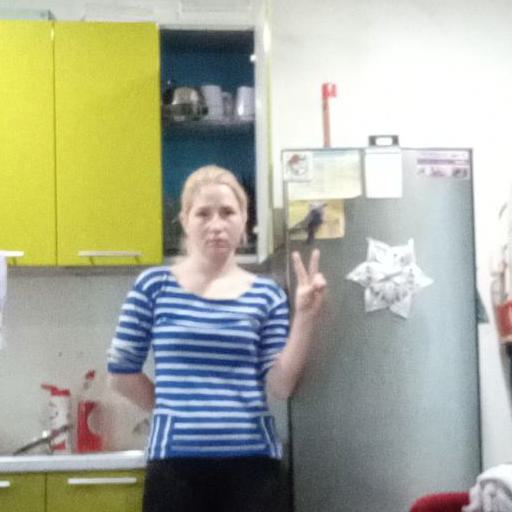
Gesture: peace